Primary congenital glaucoma

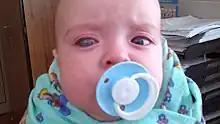
A child with right eye buphthalmos, developed due to congenital glaucoma.

Primary congenital glaucoma is a rare eye condition that is present at birth or develops early in childhood. It occurs due to improper drainage of the eye's fluids, which leads to increased pressure inside the eye, known as intraocular pressure. This elevated pressure can damage the optic nerve which will result in permanent vision loss. It is also known as pediatric glaucoma or childhood glaucoma, and was previously known as trabeculodysgenesis or goniodysgenesis.